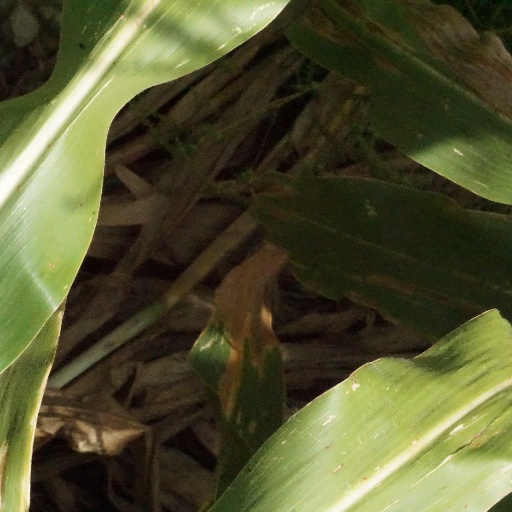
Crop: maize; corn